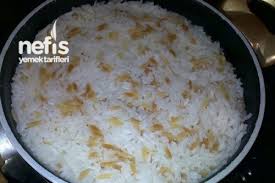
Yemek: pirinc_pilavi